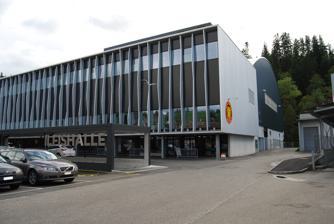
Country: Switzerland
Year built: 1975
Ice sports and event centre in Switzerland emmental versicherung arena Former names NEB Oberfeld (1946–1959) KEB Langnau (1959–1975) Ilfishalle (1975–2023) Address Güterstrasse 14 3550 Langnau im Emmental Canton of Bern Switzerland Owner Ilfis Stadion AG Construction Opened 1975 Renovated 2012 The Emmental Versicherung Arena (officially written as emmental versicherung arena) is an ice sports and event centre located in the Swiss municipality of Langnau im Emmental , in the canton of Bern . It was completed in 1975. The arena serves as the home venue for the ice hockey club SCL Tigers and has a total seating capacity of 6,050, making it the second-smallest ice rink among all the National League teams. Its original name is derived from the nearby river Ilfis . History The present emmental versicherung arena originated from the Kunsteisbahn Langnau , which was built in 1959. In 1975, the stadium was covered and named Ilfishalle . It underwent renovation in 2012, reducing its seating capacity from 6,300 to 6,050 spectators. The total cost of this construction project exceeded 33 million CHF . Since March 2023, the facility has been supplemented by an extension building featuring a second ice rink, an athletic area, and dining facilities, situated directly adjacent to the arena. Since September 2023, the ice arena has been named emmental versicherung arena , after the emmental versicherung company from Konolfingen . Spectators The SCL Tigers have strong roots in the Emmental region's population. The average attendance is around 5,600 spectators per game. References